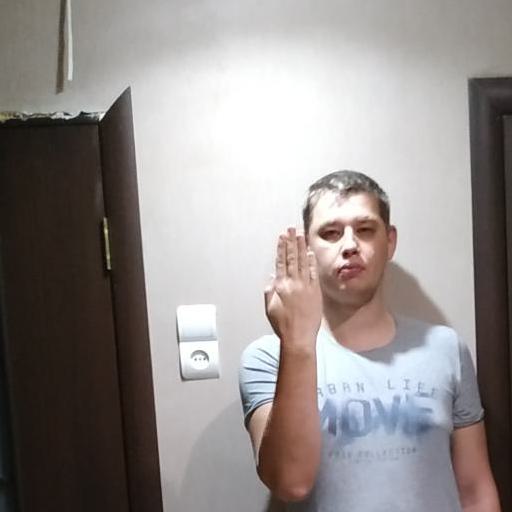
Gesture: stop_inverted